East Surrey Regiment

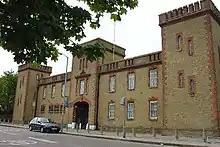
The Barracks, Kingston upon Thames

Following amalgamation, The Barracks, Kingston upon Thames became the regimental depot.